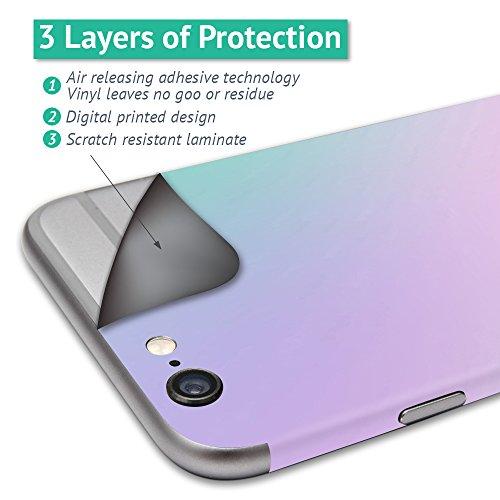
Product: MightySkins Skin Compatible with Hover-1 H1 Hoverboard Scooter - Eagle Nebula | Protective, Durable, and Unique Vinyl Decal wrap Cover | Easy to Apply, Remove, and Change Styles | Made in The USA
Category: Sports & Outdoors | Outdoor Recreation | Skates, Skateboards & Scooters | Scooters & Equipment | Accessories
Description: SET THE TREND: Show off your own unique style with Mighty Skins for your Hover-1 Ultra Hover board Scooter Don’t like the Eagle Nebula skin We have hundreds of designs to choose from, so your Hover-1 Ultra Hover board Scooter will be as unique as you are.
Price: $9.86 - $13.86
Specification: ASIN:B07JQ44KMQ|ShippingWeight:0.96ounces|DateFirstAvailable:February6,2017